Kepler triangle

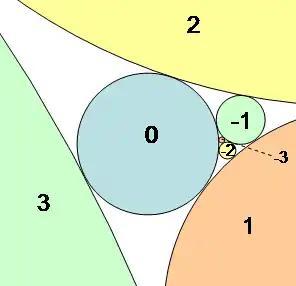
In Coxeter's loxodromic sequence of tangent circles, the centers of each three consecutive circles form an angle from the Kepler triangle.

If the short side of a Kepler triangle has length formula_12, the other sides will have lengths formula_13 and formula_14. The area can be calculated by the standard formula for the area of right triangles (half the product of the two short sides) as formula_15. The cosine of the larger of the two non-right angles is the ratio of the adjacent side (the shorter of the two sides) to the hypotenuse, formula_11, from which it follows that the two non-right angles are